Medal of Zhukov

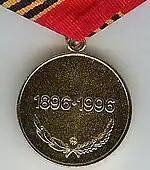
Reverse of the Medal of Zhukov. Pre 2010 variant.

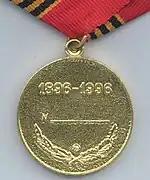
Reverse of the Medal of Zhukov. Post 2010 variant.

The Medal of Zhukov is a state award of the Russian Federation initially awarded to veterans of the Great Patriotic War but now awarded to serving members of the Armed Forces of the Russian Federation. It is named in honour of Marshal of the Soviet Union Georgy Zhukov, the most decorated general in the history of the Soviet Union.